Phycodnaviridae

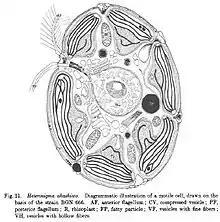
Sketch of "Heterosigma akashiwo" cell: internal anatomy

"Heterosigma akashiwo" forms dense, harmful blooms in temperate and subarctic waters, occurring at densities up to 5 million cells/mL. These algal blooms can be extremely harmful to aquatic life, causing mortality in wild and cultured fish, such as salmon, yellowtail and sea bream. The severity and duration of these blooms varies from year, and damage to aquaculture by "H.akashiwo" has been increasing. In 1989, a noxious algal bloom off the coast of New Zealand resulted in the loss of seventeen million New Zealand dollars worth of Chinook salmon. In 1995 and 1997 in Japanese coastal waters in Kagoshimo Bay, 1,090 million and 327 million Yen worth of fish were killed, respectively.